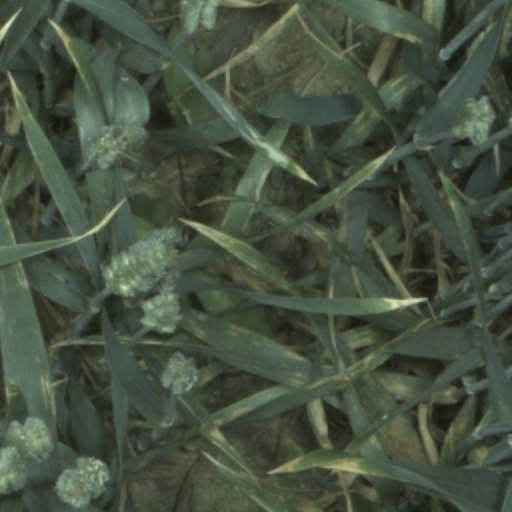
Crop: wheat